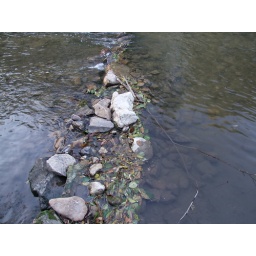
river Nitra with some stones and leaves stuck in there